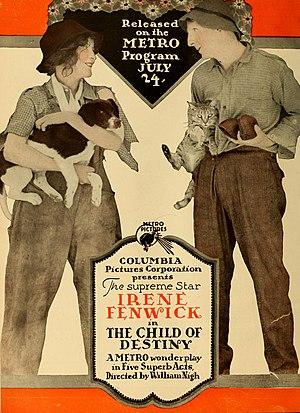
Irene Fenwick, née Irene Frizzel le 5 septembre 1887 à Chicago et morte le 24 décembre 1936 à Beverly Hills, est une actrice américaine de théâtre et de cinéma muet.
The Child of Destiny est un film américain réalisé par William Nigh et sorti en 1916.